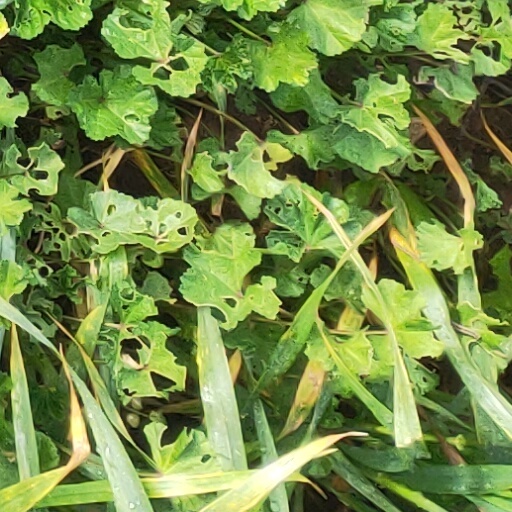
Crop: wheat